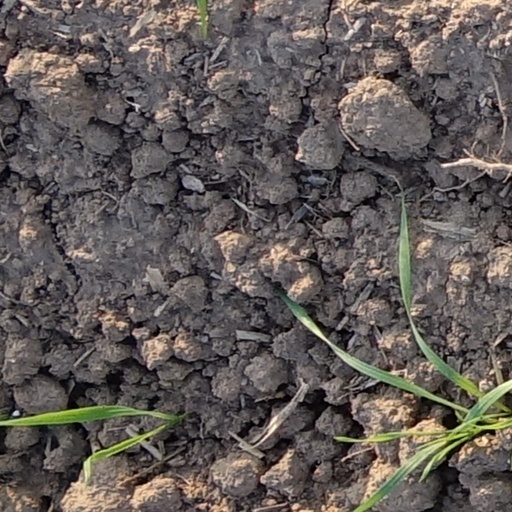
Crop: wheat